Robert–Rajasekar

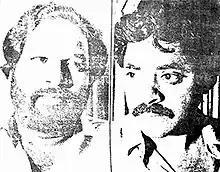
Robert (left) and Rajasekar (right)

Robert–Rajasekar was an Indian filmmaking duo consisting of Robert Asirvatham and S. Rajasekar. They were active in film direction and cinematography in Tamil cinema of the 1980s. The duo are regarded to have ushered a "new wave" in Tamil cinema.